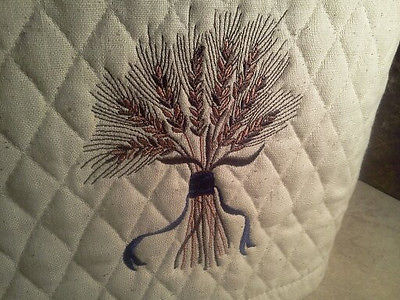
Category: toaster